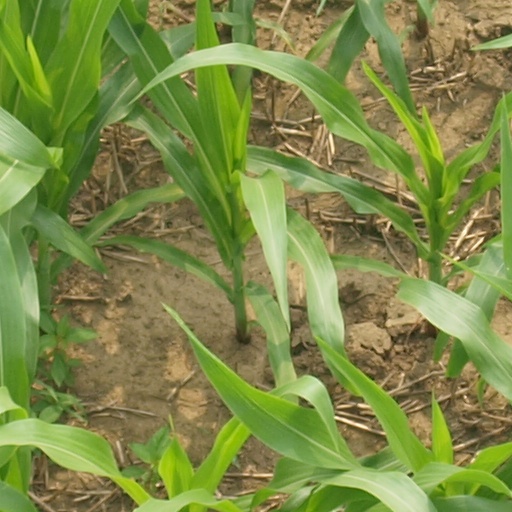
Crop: maize; corn